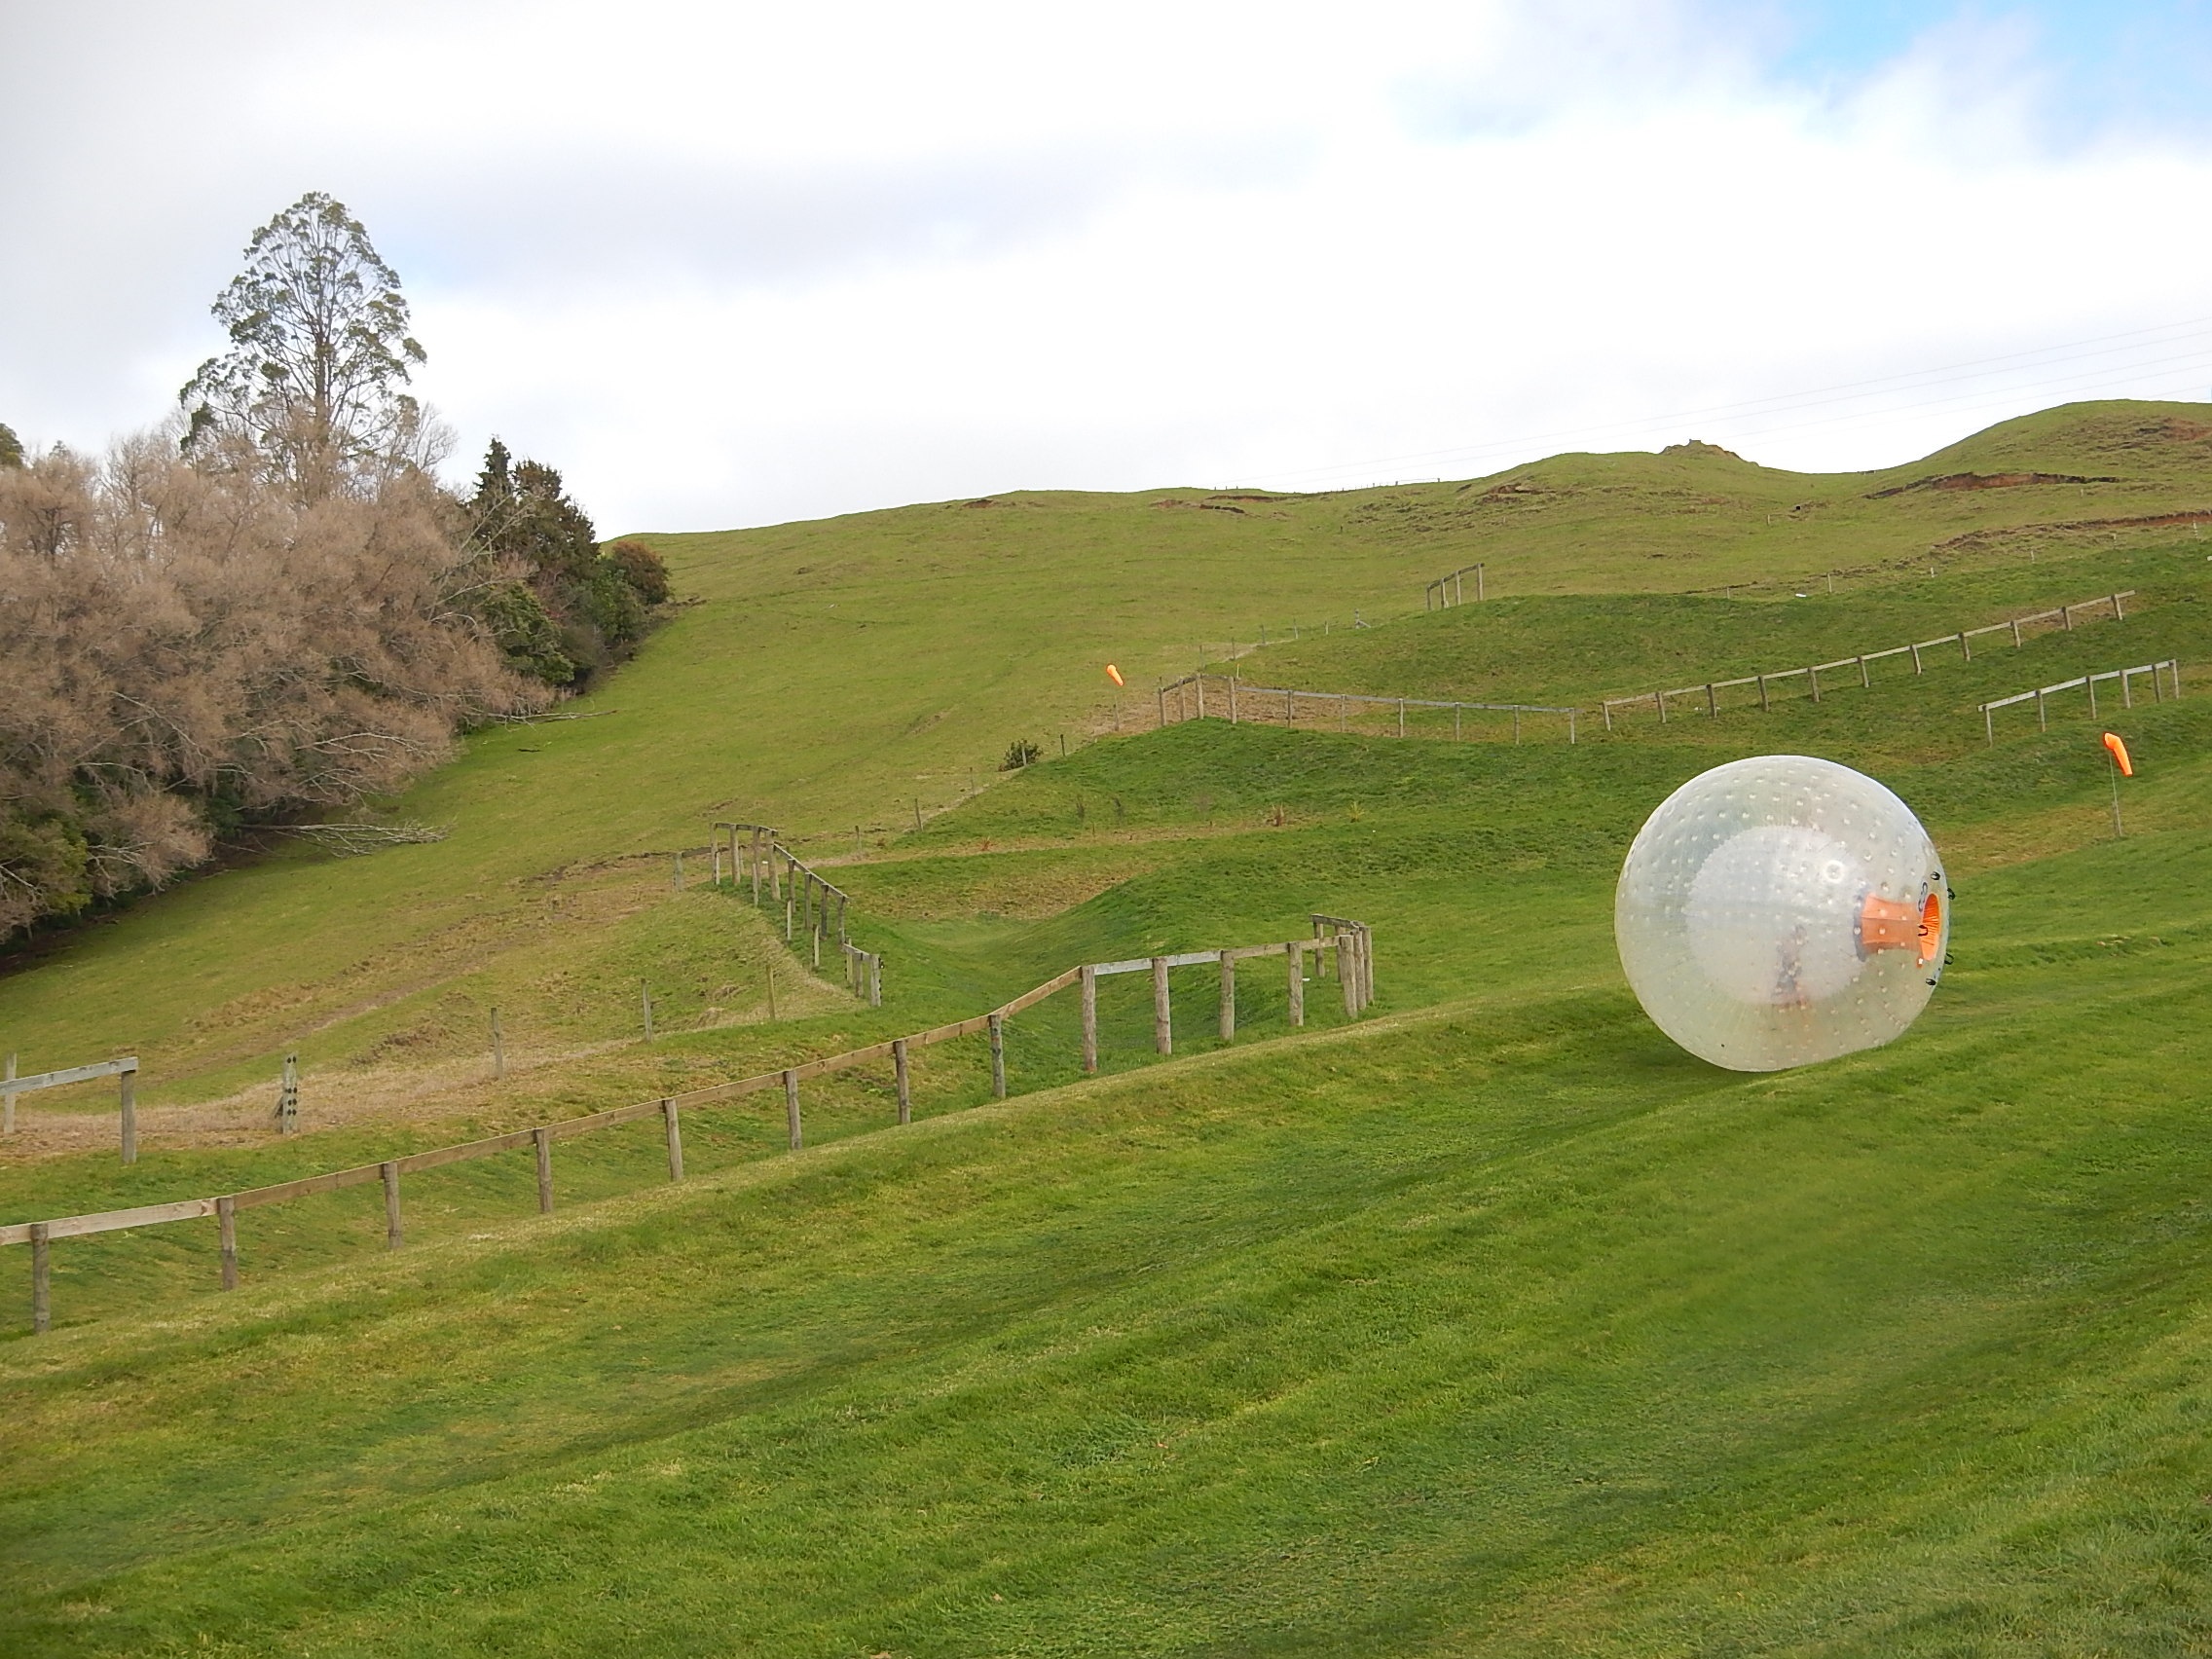
grass, structure, field, farm, lawn, meadow, plastic, hill, mountain range, pasture, plain, golf course, fun, grassland, air ballon, new zealand, plateau, sphere, entertainment, rural area, zorb, zorbing, rolling downhill, balloon riding, sphereing, orbing, atmosphere of earth, sport venue